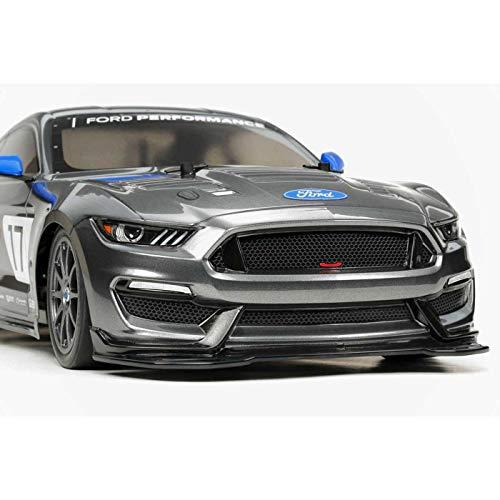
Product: Tamiya America, Inc 1/10 Ford Mustang GT4 (TT-02), TAM58664
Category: Toys & Games | Hobbies | Models & Model Kits | Model Kits
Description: Tamiya America, Inc 1/10 Ford Mustang GT4 TT-02, TAM58664.
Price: $125.82
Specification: ProductDimensions:19.2x9.2x6.1inches|ItemWeight:2.2pounds|ShippingWeight:4.1pounds(Viewshippingratesandpolicies)|ASIN:B07P2FQ8YT|Itemmodelnumber:TAM58664|Manufacturerrecommendedage:16-16years